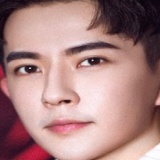
diễn viên Vu Mông Lung